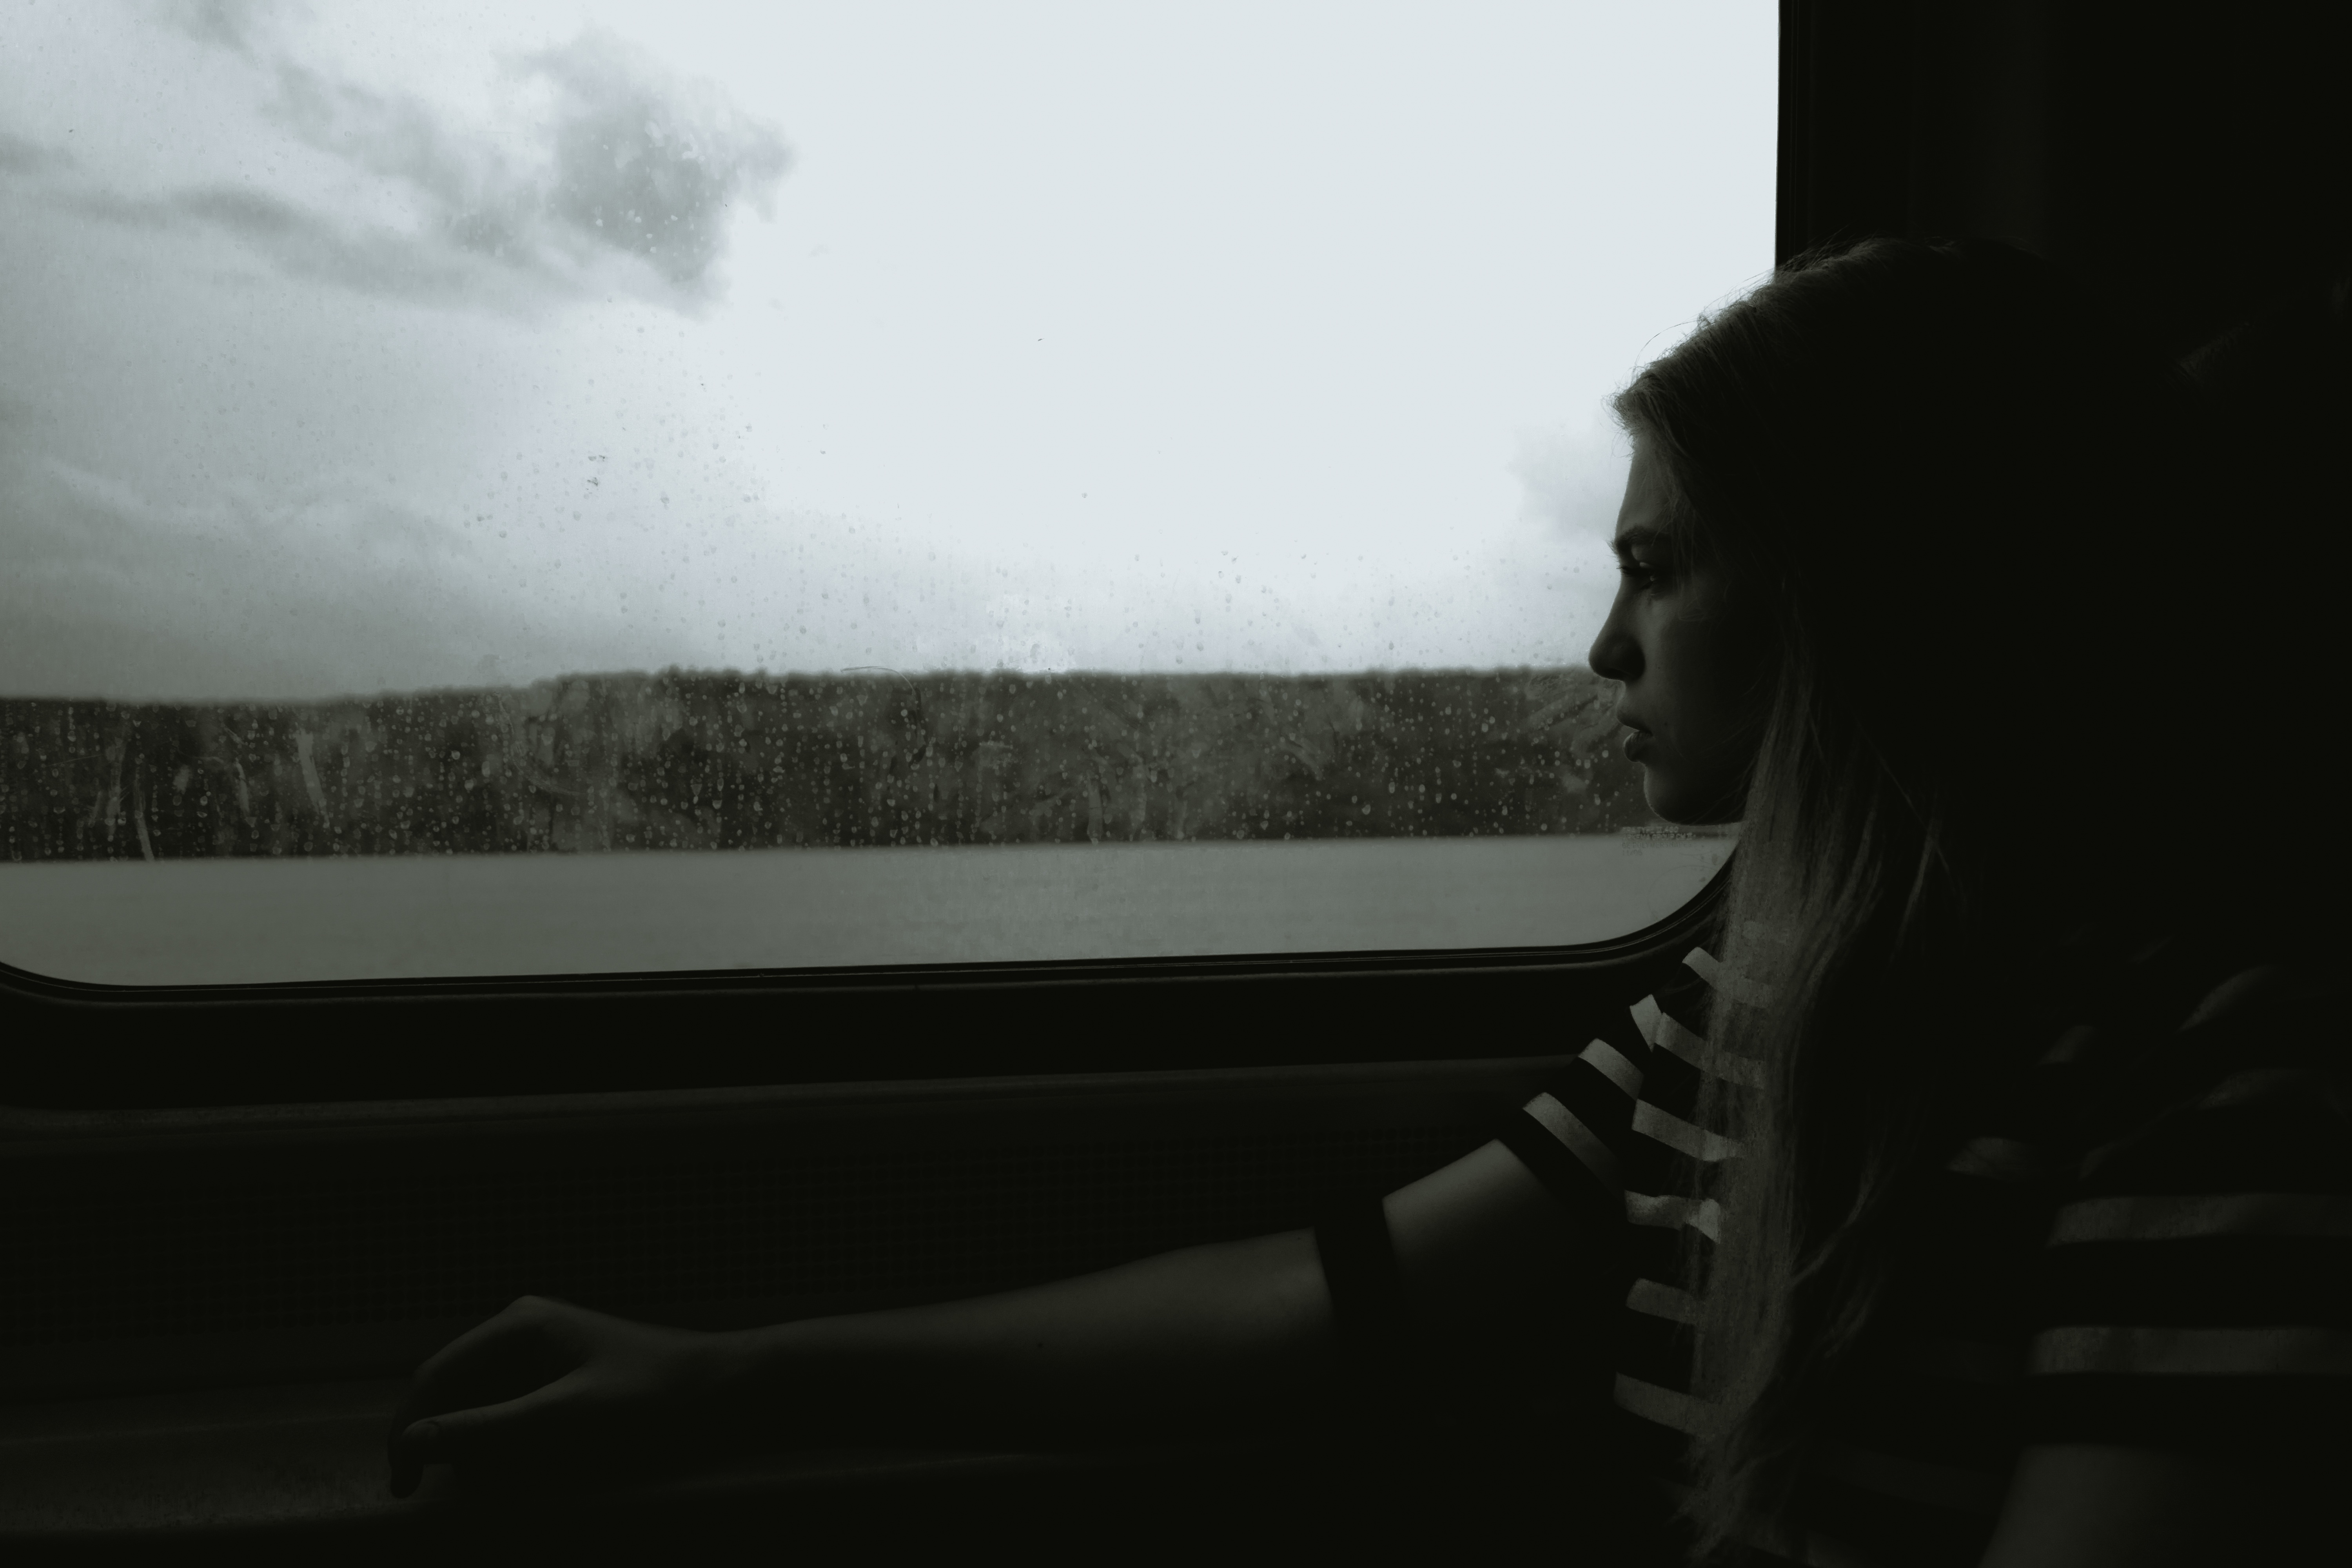
light, black and white, white, morning, weather, shadow, darkness, black, monochrome, monochrome photography